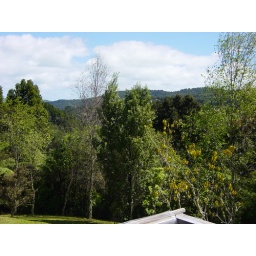
view from held's house near bethels beach